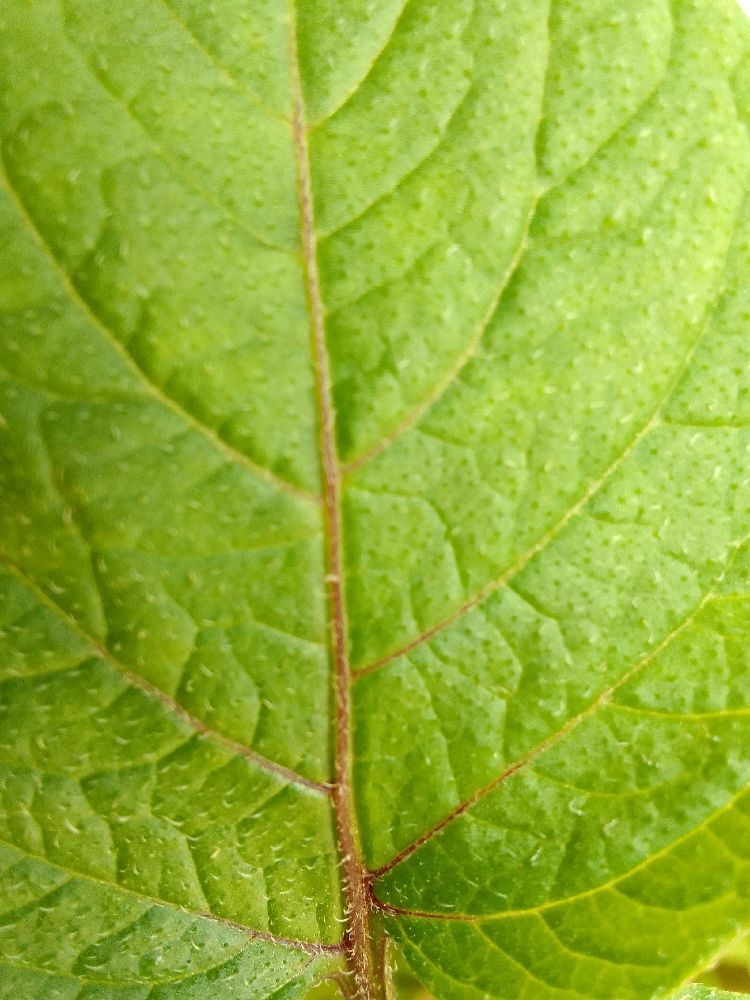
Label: Healthy